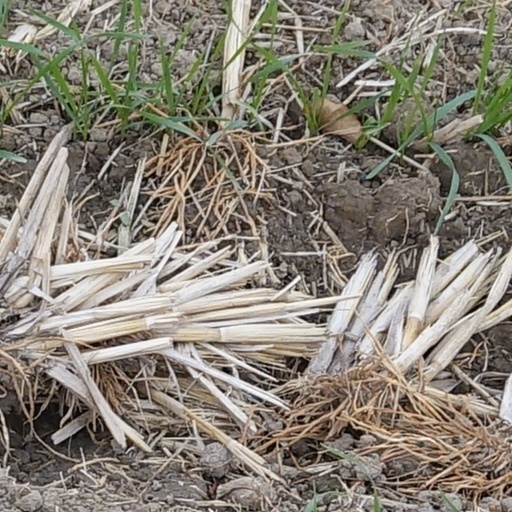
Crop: wheat